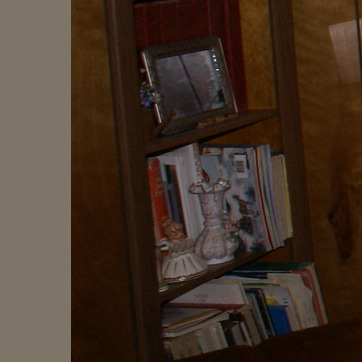
Material: paper